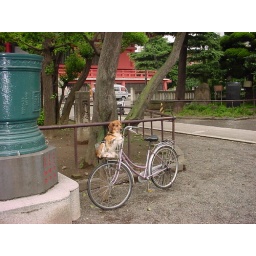
dog in a basket